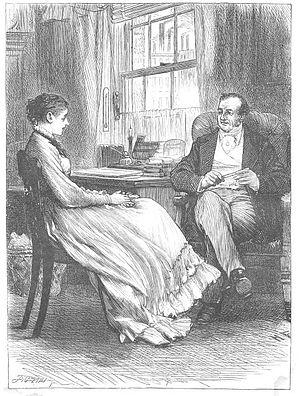
Les Temps difficiles est le dixième roman de Charles Dickens, un court roman paru non pas en publications mensuelles comme les précédents, mais en feuilleton hebdomadaire dans sa revue Household Words, du 1ᵉʳ avril au 12 août 1854.